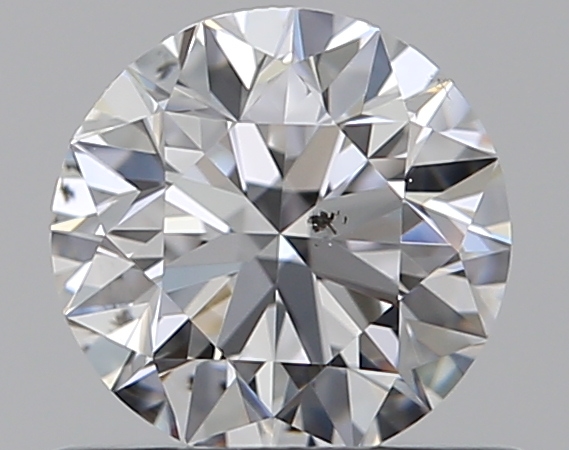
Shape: round
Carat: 0.56
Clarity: SI1
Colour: D
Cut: EX
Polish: EX
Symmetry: EX
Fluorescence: N
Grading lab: GIA
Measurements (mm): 5.25 x 5.28 x 3.3